Carl Simon Fried

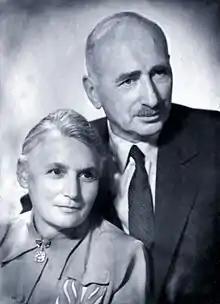
Dr. Carl Fried and Mrs. Emilie Gertrud (Trude) Fried (with the kind permission of their granddaughters Sue Zurosky and Carla Chance)

Carl Fried was a medical doctor, who along with Lothar Heidenhain had systemized radiotherapy of benign diseases in the 1920s. In 1940 Fried wrote his book "Radium and Roentgentherapia".